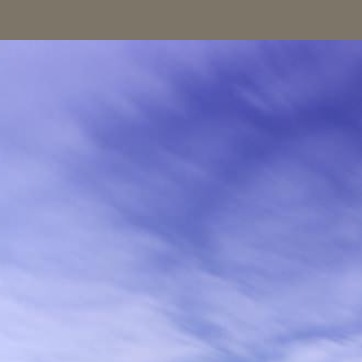
Material: sky